Castle, Bedford

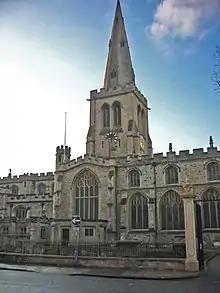
St. Paul's Church is in Castle Ward

The main open space in the Castle area is Russell Park and the Embankment of the River Great Ouse. The Bedford Corn Exchange, The Higgins Art Gallery & Museum and Esquires (a live music venue) are also located in Castle Ward.